Henry Codrington

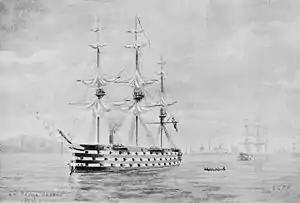
The first-rate , commanded by Codrington during the Crimean War

Born the son of Admiral Sir Edward Codrington and Jane Hall. His great grandfather was Sir William Codrington, 1st Baronet of Dodington Park.